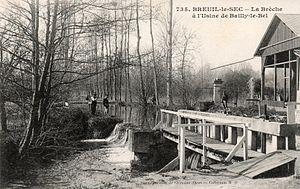
La Brèche à Breuil-le-sec - Oise
La Brêche ou Brèche est une petite rivière française, située dans le département de l'Oise, en ancienne région Picardie, intégrée dans les Hauts-de-France, et un sous-affluent de la Seine par l'Oise.
Breuil-le-Sec est une commune française située dans le département de l'Oise, en région Hauts-de-France.